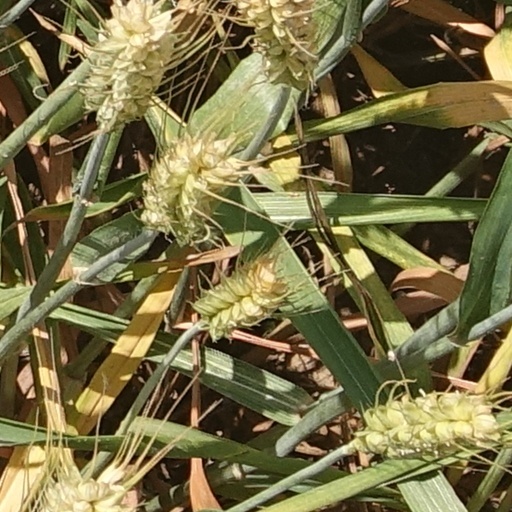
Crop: wheat